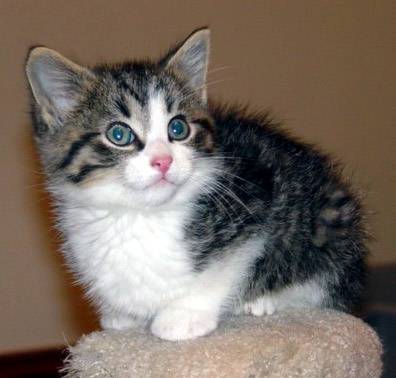
Label: cat